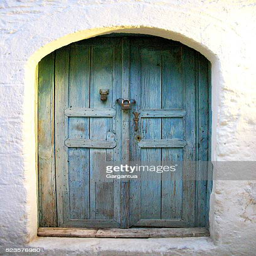
interesting door in a mediterranean town